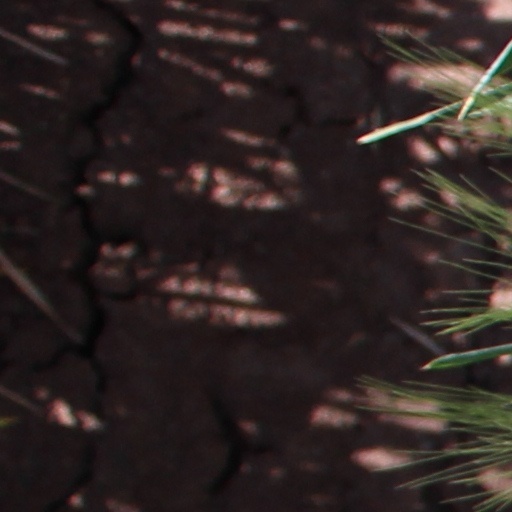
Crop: wheat